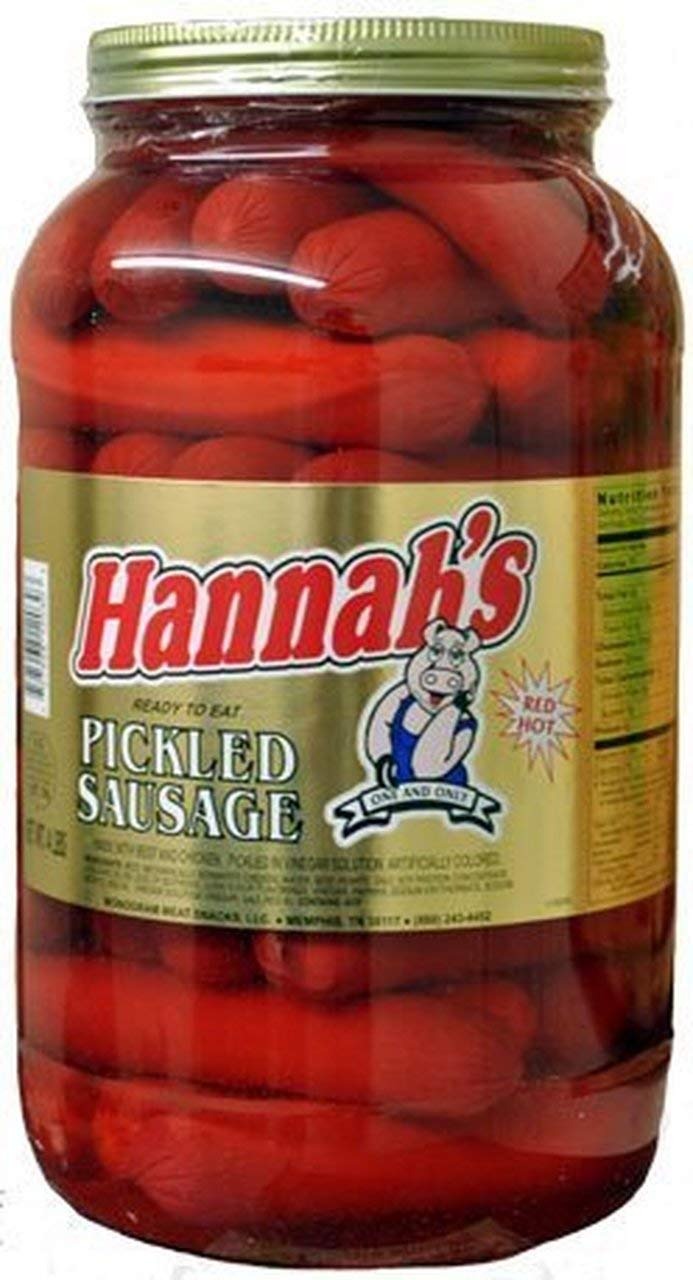
Item Name: Hannah's Hot Pickled Sausage 39 ct. Gallon Jar
Bullet Point: Hannah's Hot Pickled Sausage 39 ct. Gallon Jar
Product Description: "Ingredients Beef, Mechanically Separated Chicken, Water, Pork, Salt, Soy Protein Concentrate, Dextrose, contains 2% or less of Beef, Flavorings, Corn Syrup, Vinegar, Paprika, Sodium Erythorbate, Sodium Nitrite, Red 40. Contains Soy"
Value: 64.0
Unit: Ounce

Price: 42.67